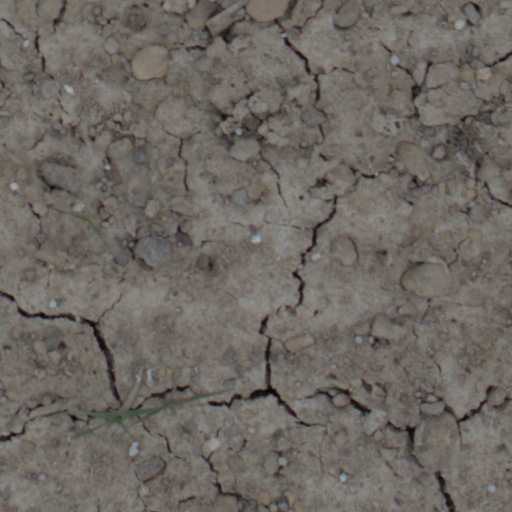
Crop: wheat